Education in France

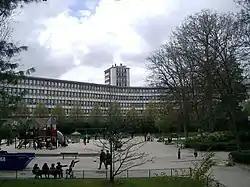
The "Lycée Rodin" high school in Paris

The compulsory middle and high school subjects cover French language and literature, history and geography, foreign languages, arts and crafts, musical education, civics, mathematics, physics, chemistry, natural sciences, technology, and PE. The curriculum is set by the Ministry of National Education and applies to most collèges in France and also to AEFE-dependent institutions. Académies and individual schools have little freedom in the State curriculum.